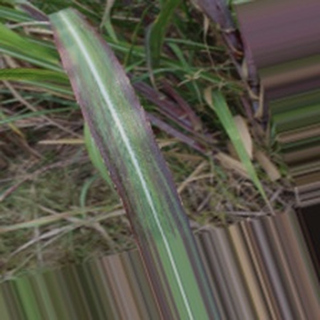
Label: sugarcane_bacterial_blight